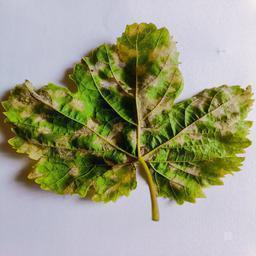
Label: Downy Mildew